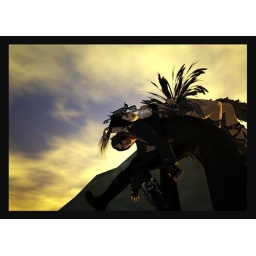
couch for sale - hair n outfit optional. Me not included. swinging leaves dress by violator